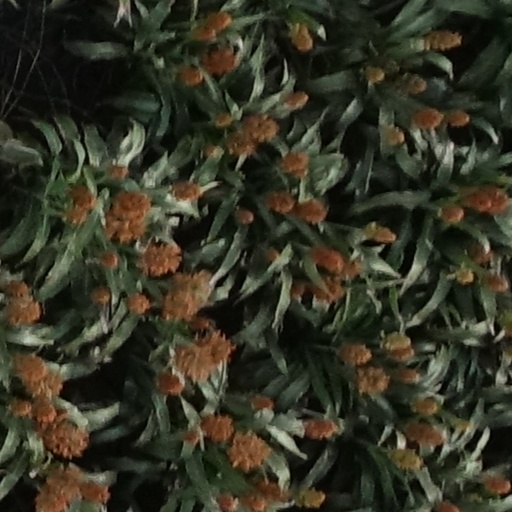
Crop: sorghum